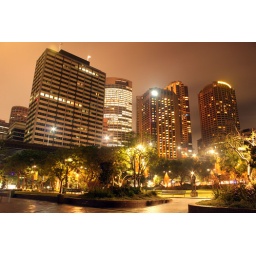
Along the harbour, in the city of Sydney, these buildings overlook the water and amazing views of the Opera House and Harbour Bridge